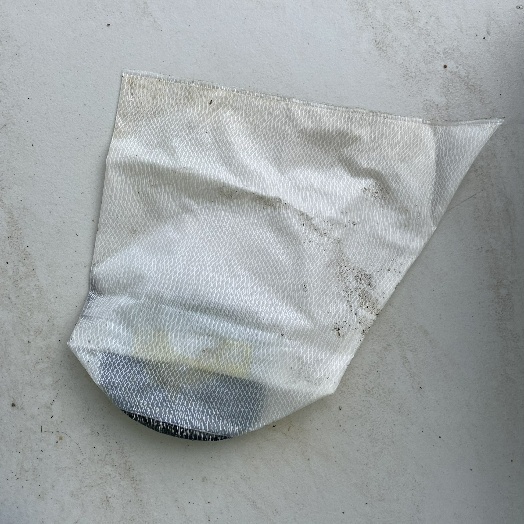
Label: Miscellaneous Trash